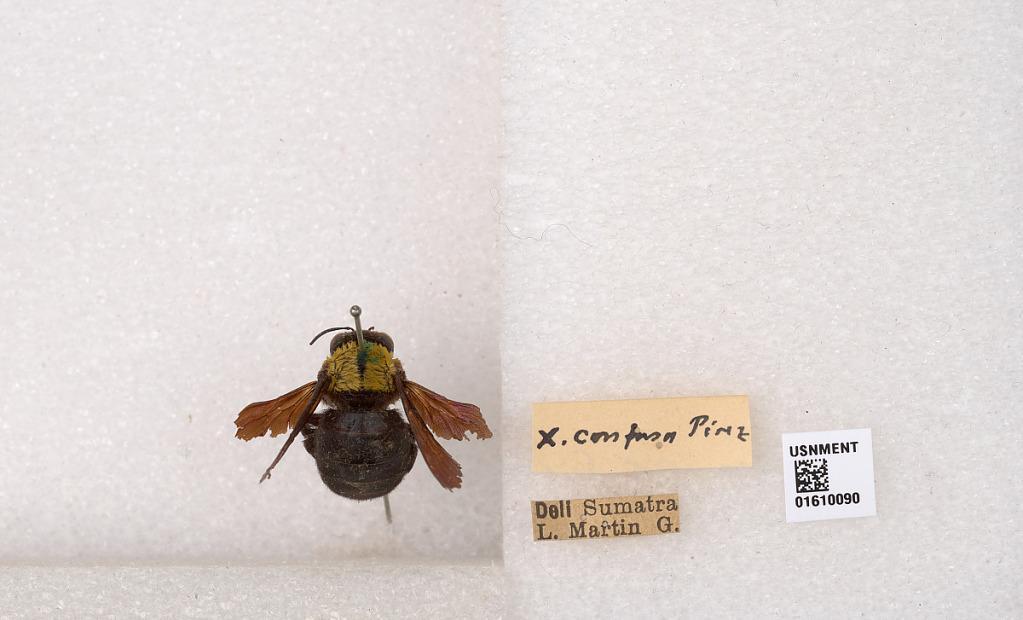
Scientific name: Xylocopa (Koptortosoma) aestuans (Linnaeus)
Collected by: G. Martin
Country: Indonesia
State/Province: North Sumatra
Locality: Deli
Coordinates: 3.5985, 98.6707